Abbey of Santa Engracia

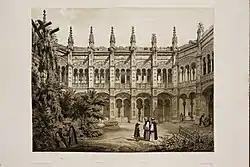
Santa Engracia, the upper cloister. Drawing by Jenaro Pérez Villaamil and Alfred Guesdon in 1834. Most of this cloister survived the French Sieges (see last image).

An excavation in 1389 discovered the bodies Saint Engratia and Lupercus, in two niches within a mound of stone with their names inscribed which may have been placed there by Mozarabs who re-buried them again. Devotion to the Saint Engratia increased as a result of the gratitude of King John II of Aragon "the Great" who attributed the healing of his cataracts to the miraculous nail of her martyrdom. He bequeathed to his son Ferdinand II of Aragon the obligation to restore the monastery. Ferdinand founded a monastery of Hieronymite monks there. In 1493, Saint Engratia's day when the monks took possession and the divine services were held in presence of Ferdinand and Queen Isabella.